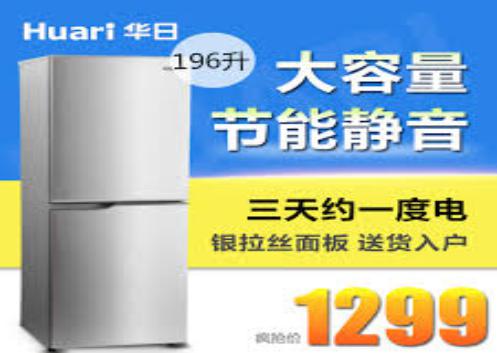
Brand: huari appliance
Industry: Electronic